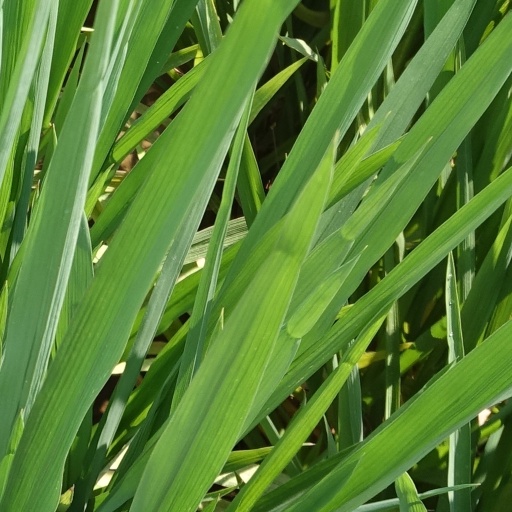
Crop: rice